Marc Pujol

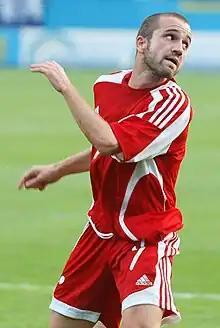
Pujol during a match against Ukraine in 2009

Marc Pujol Pons (born 21 August 1982) is an Andorran footballer who plays as a midfielder for AC Escaldes in Andorra's Primera Divisió and the Andorra national football team.